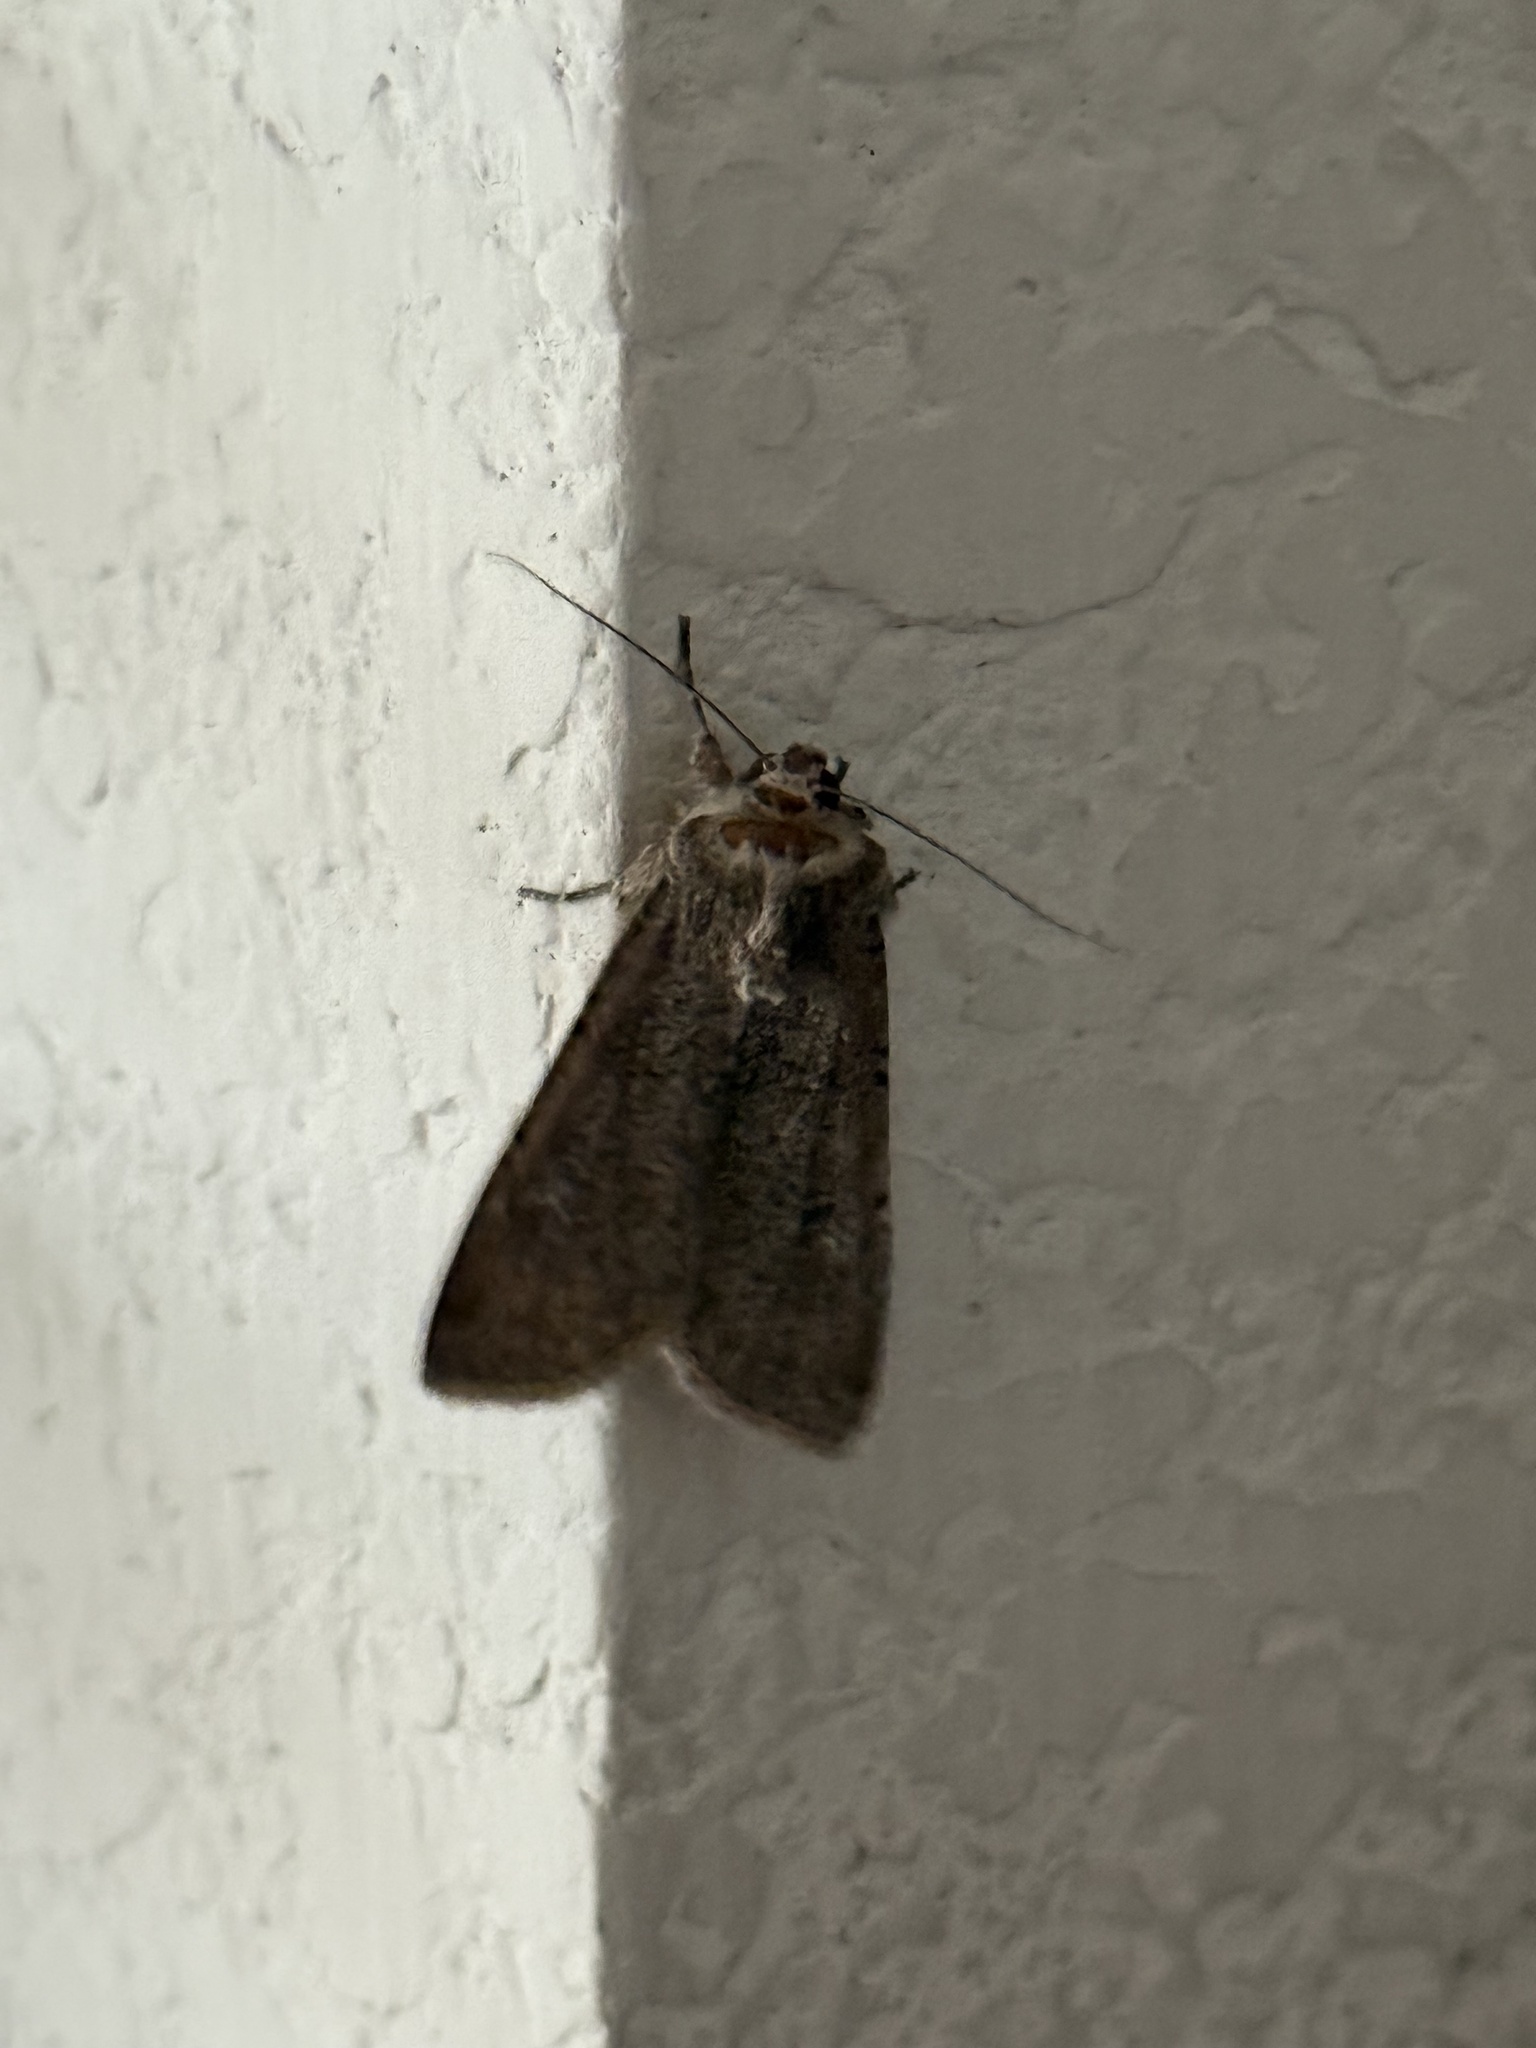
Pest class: cutworms